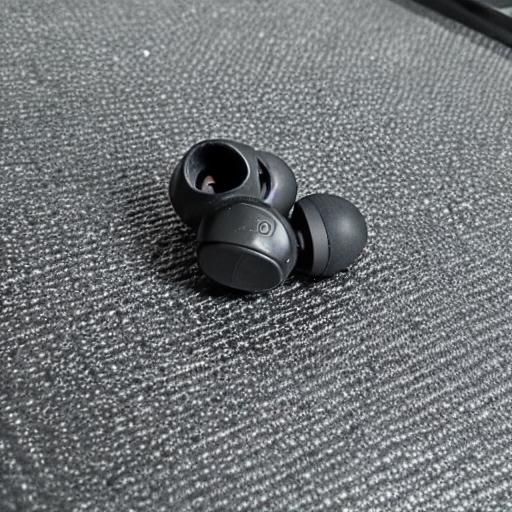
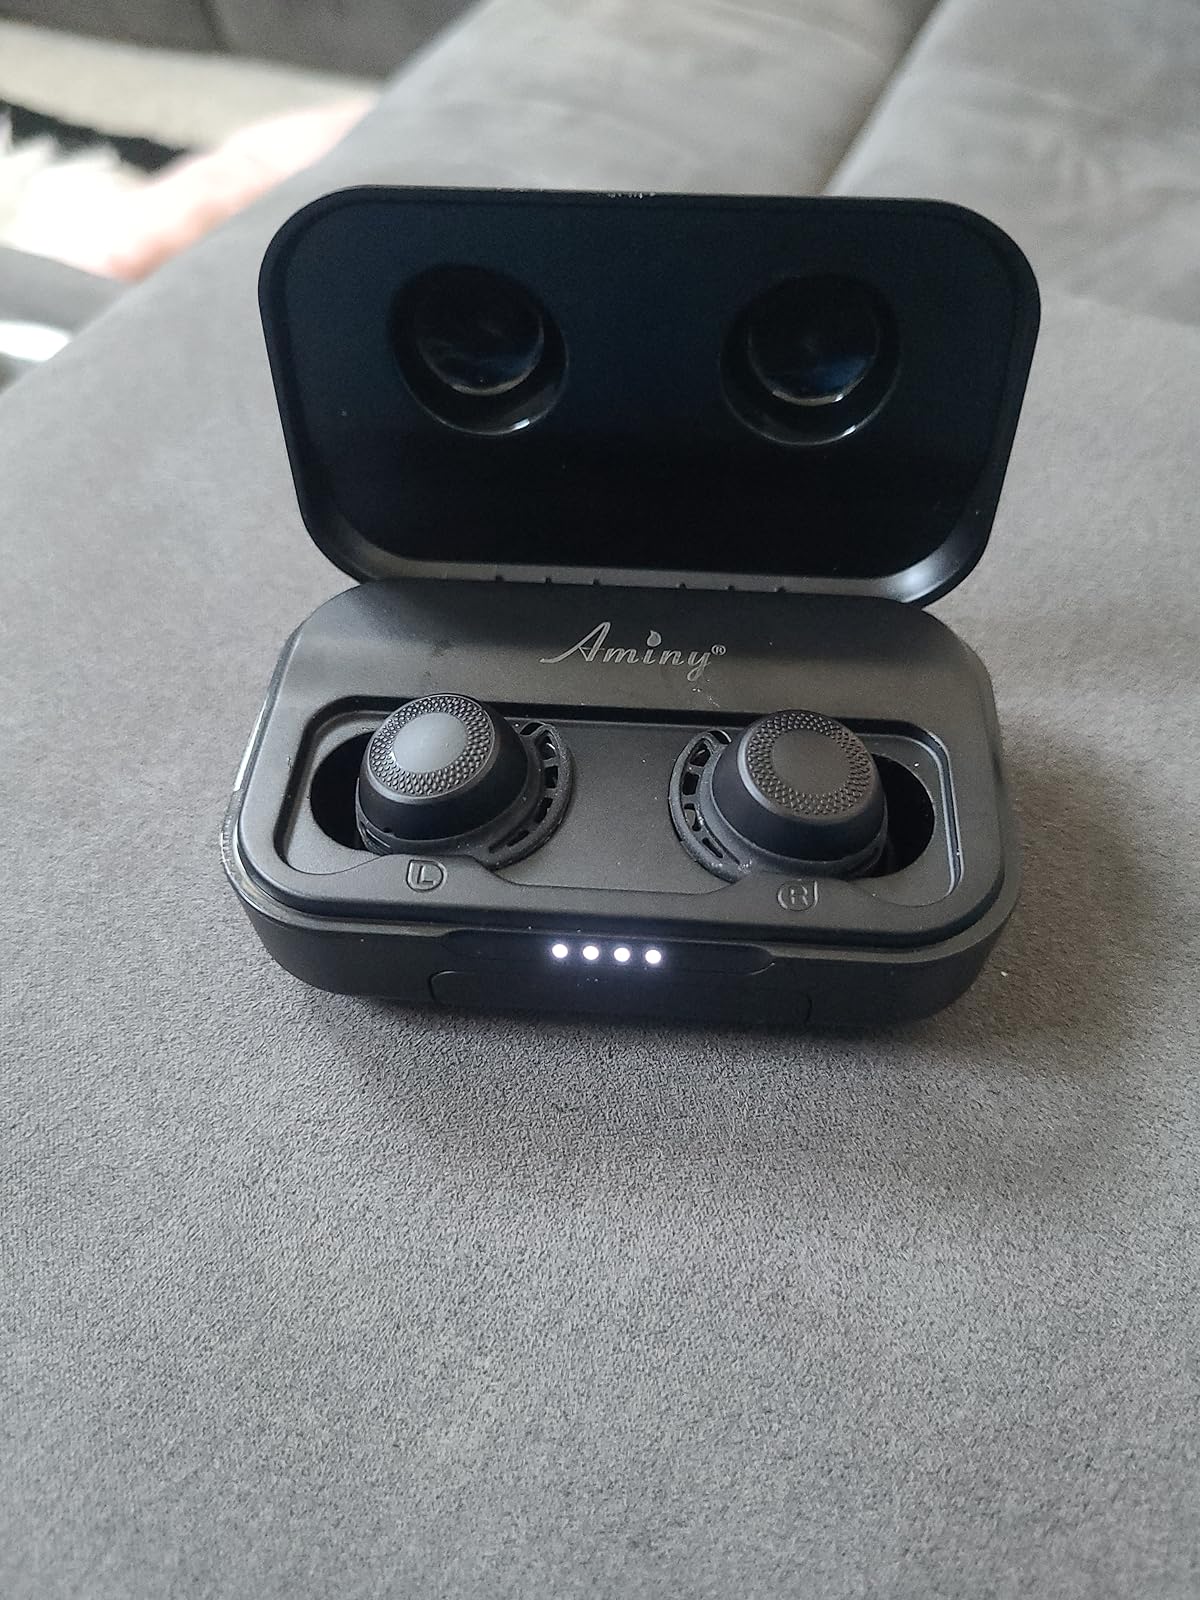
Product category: earbuds
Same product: no